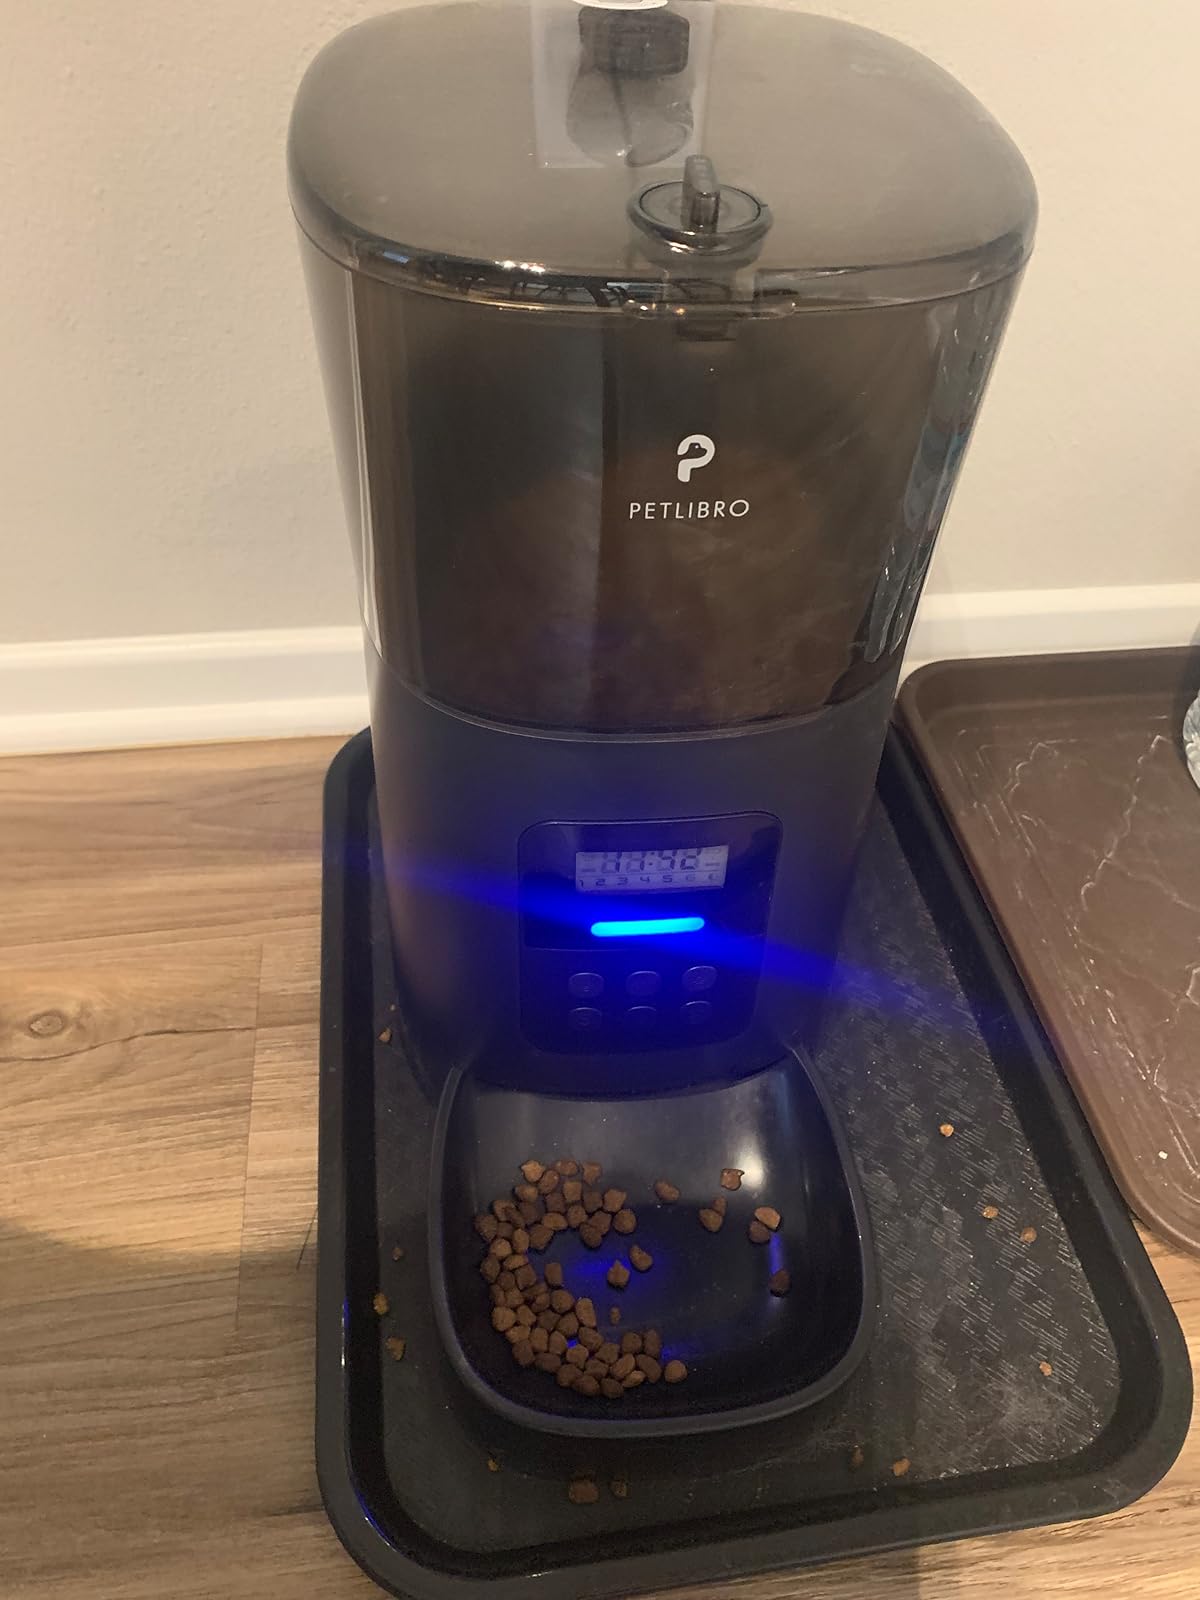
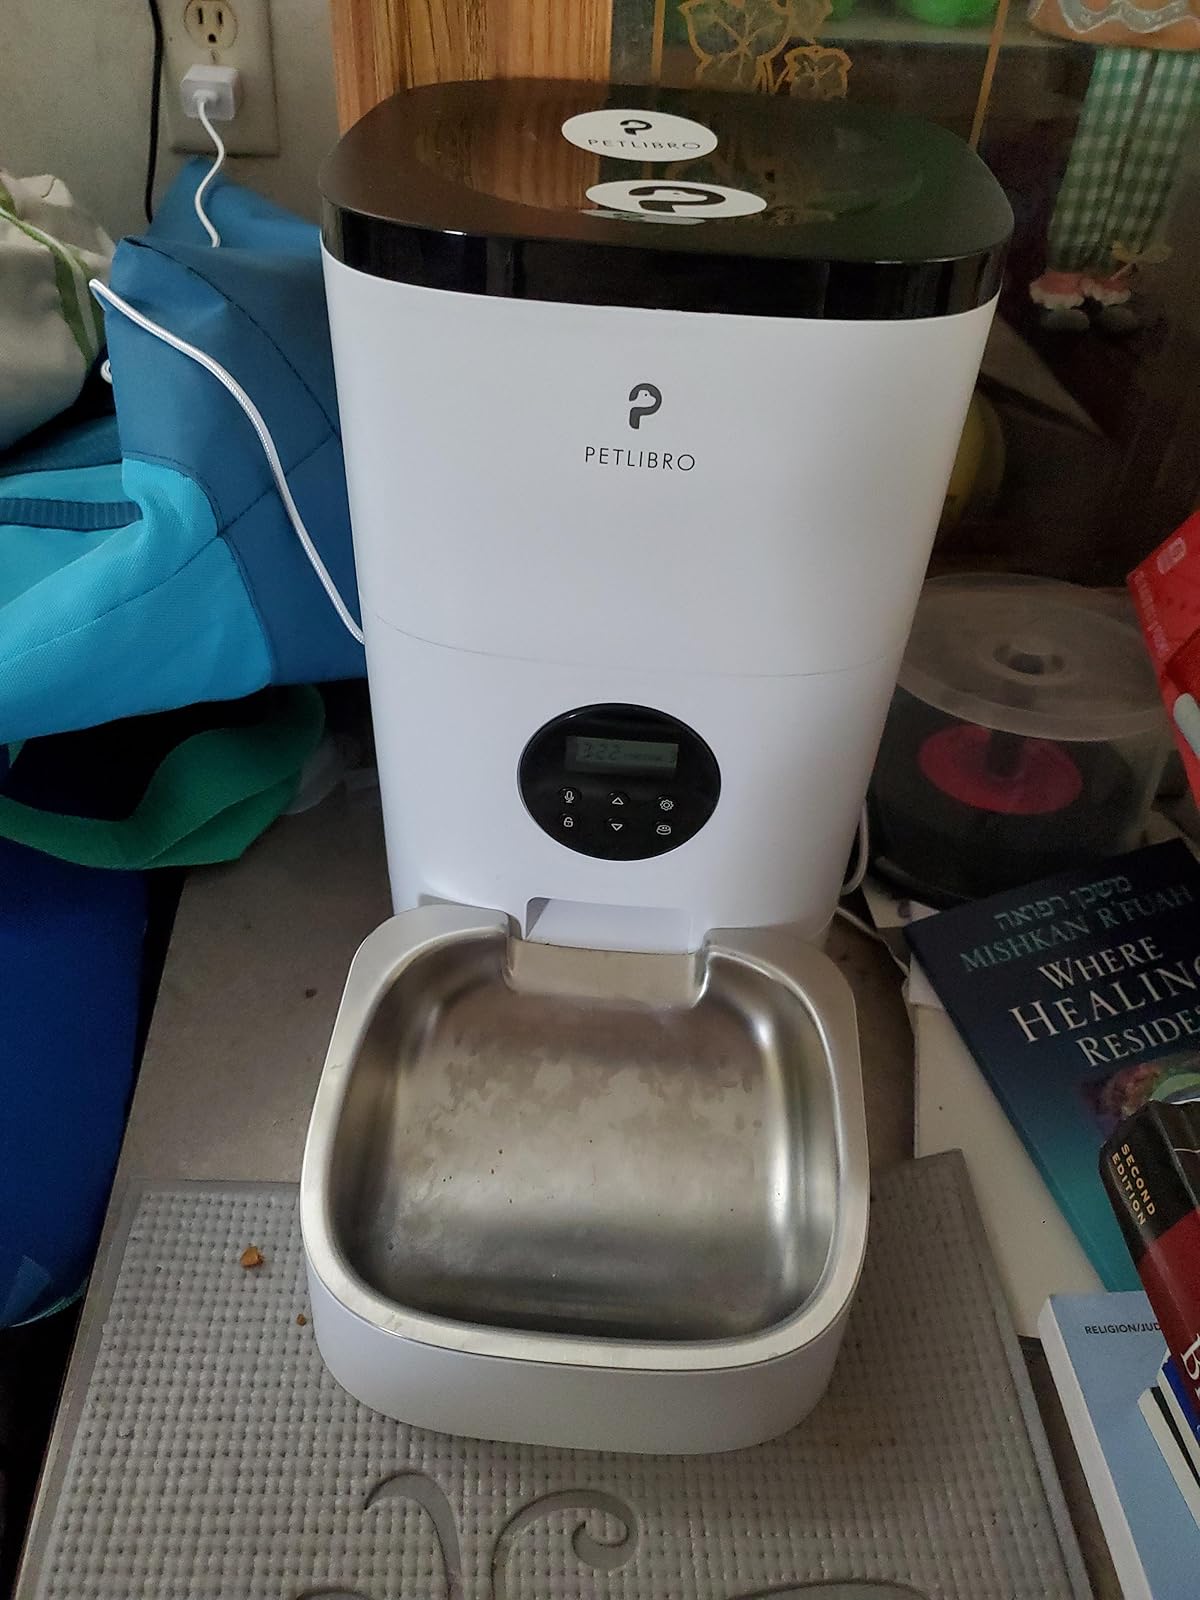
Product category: items_feeder
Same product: no